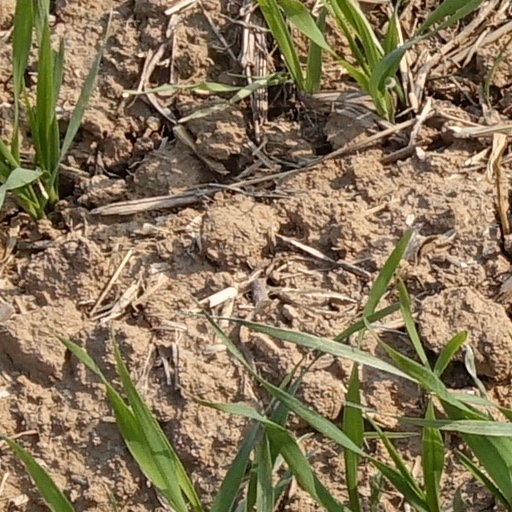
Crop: wheat